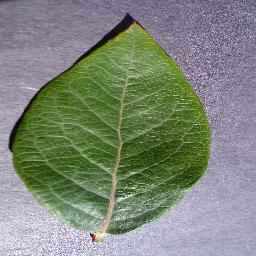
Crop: blueberry
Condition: healthy